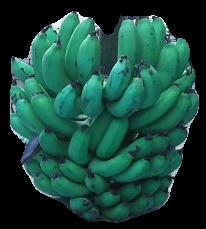
Variety: pachbale
Grade: grade2